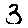
Label: 3